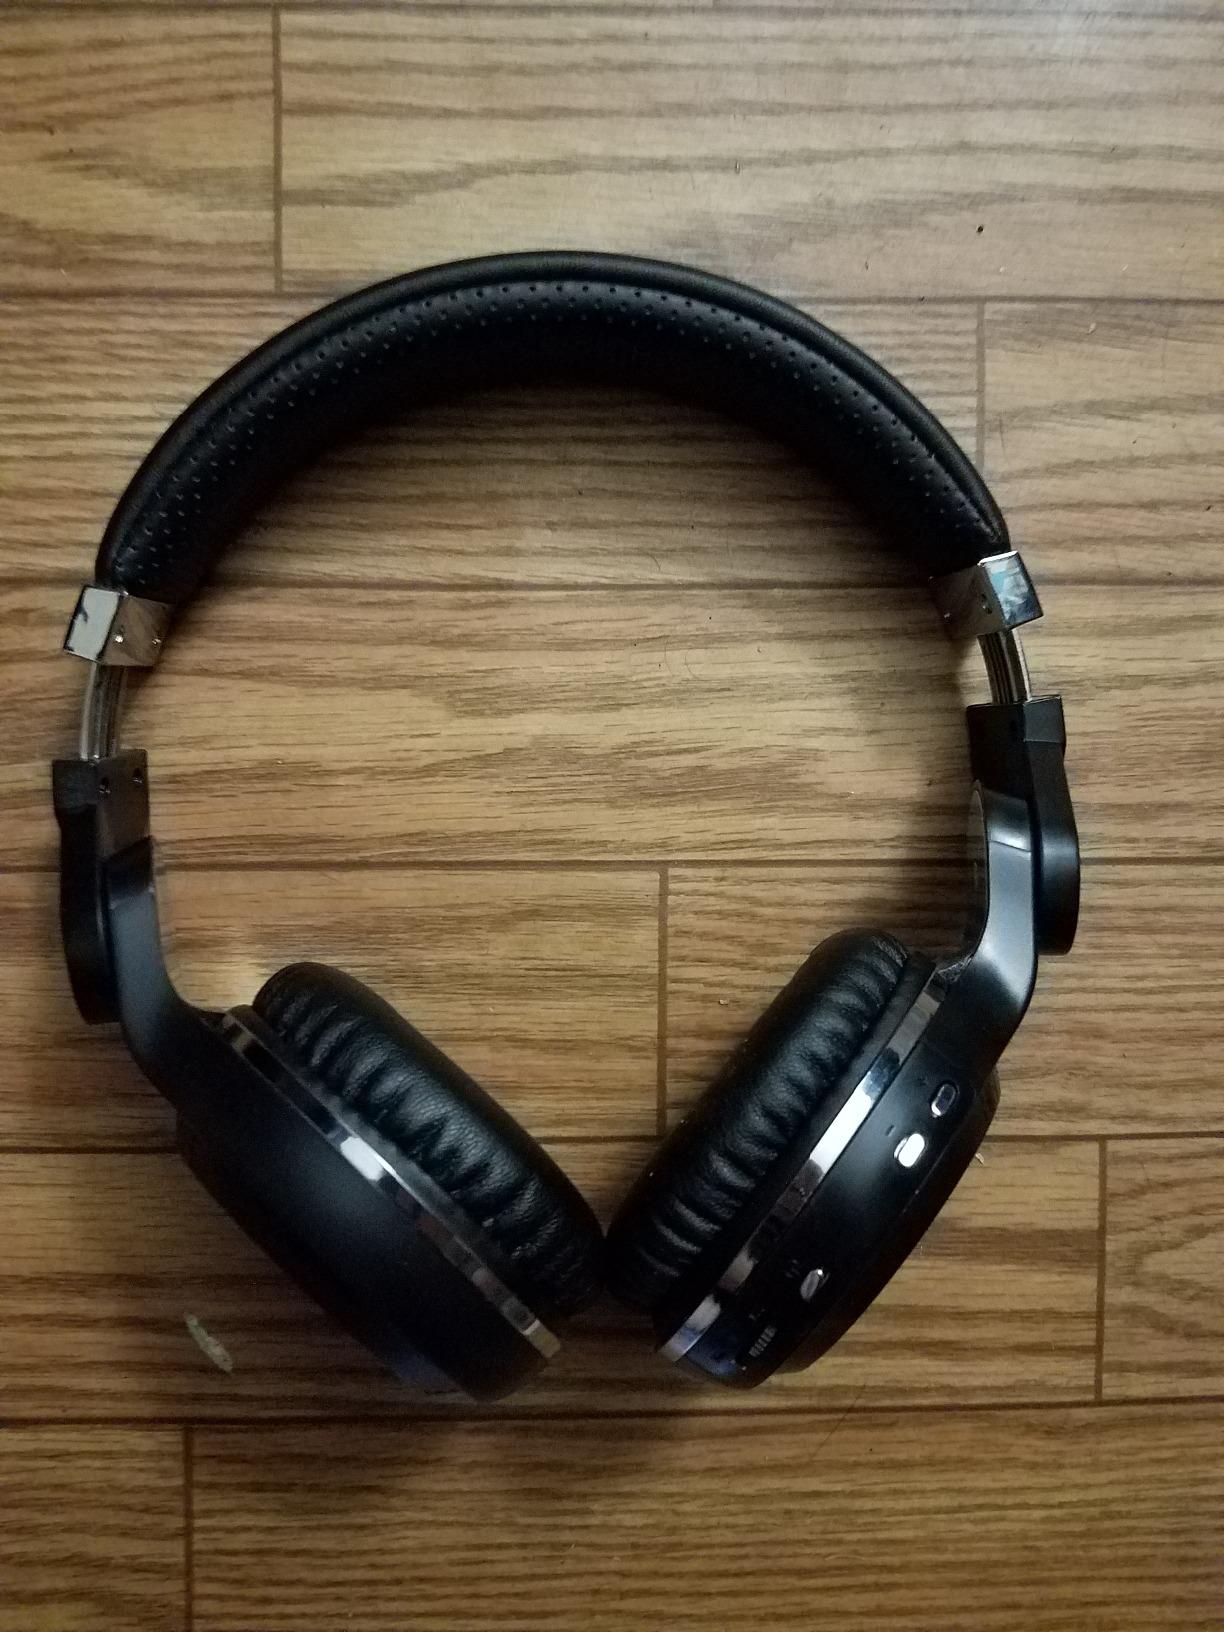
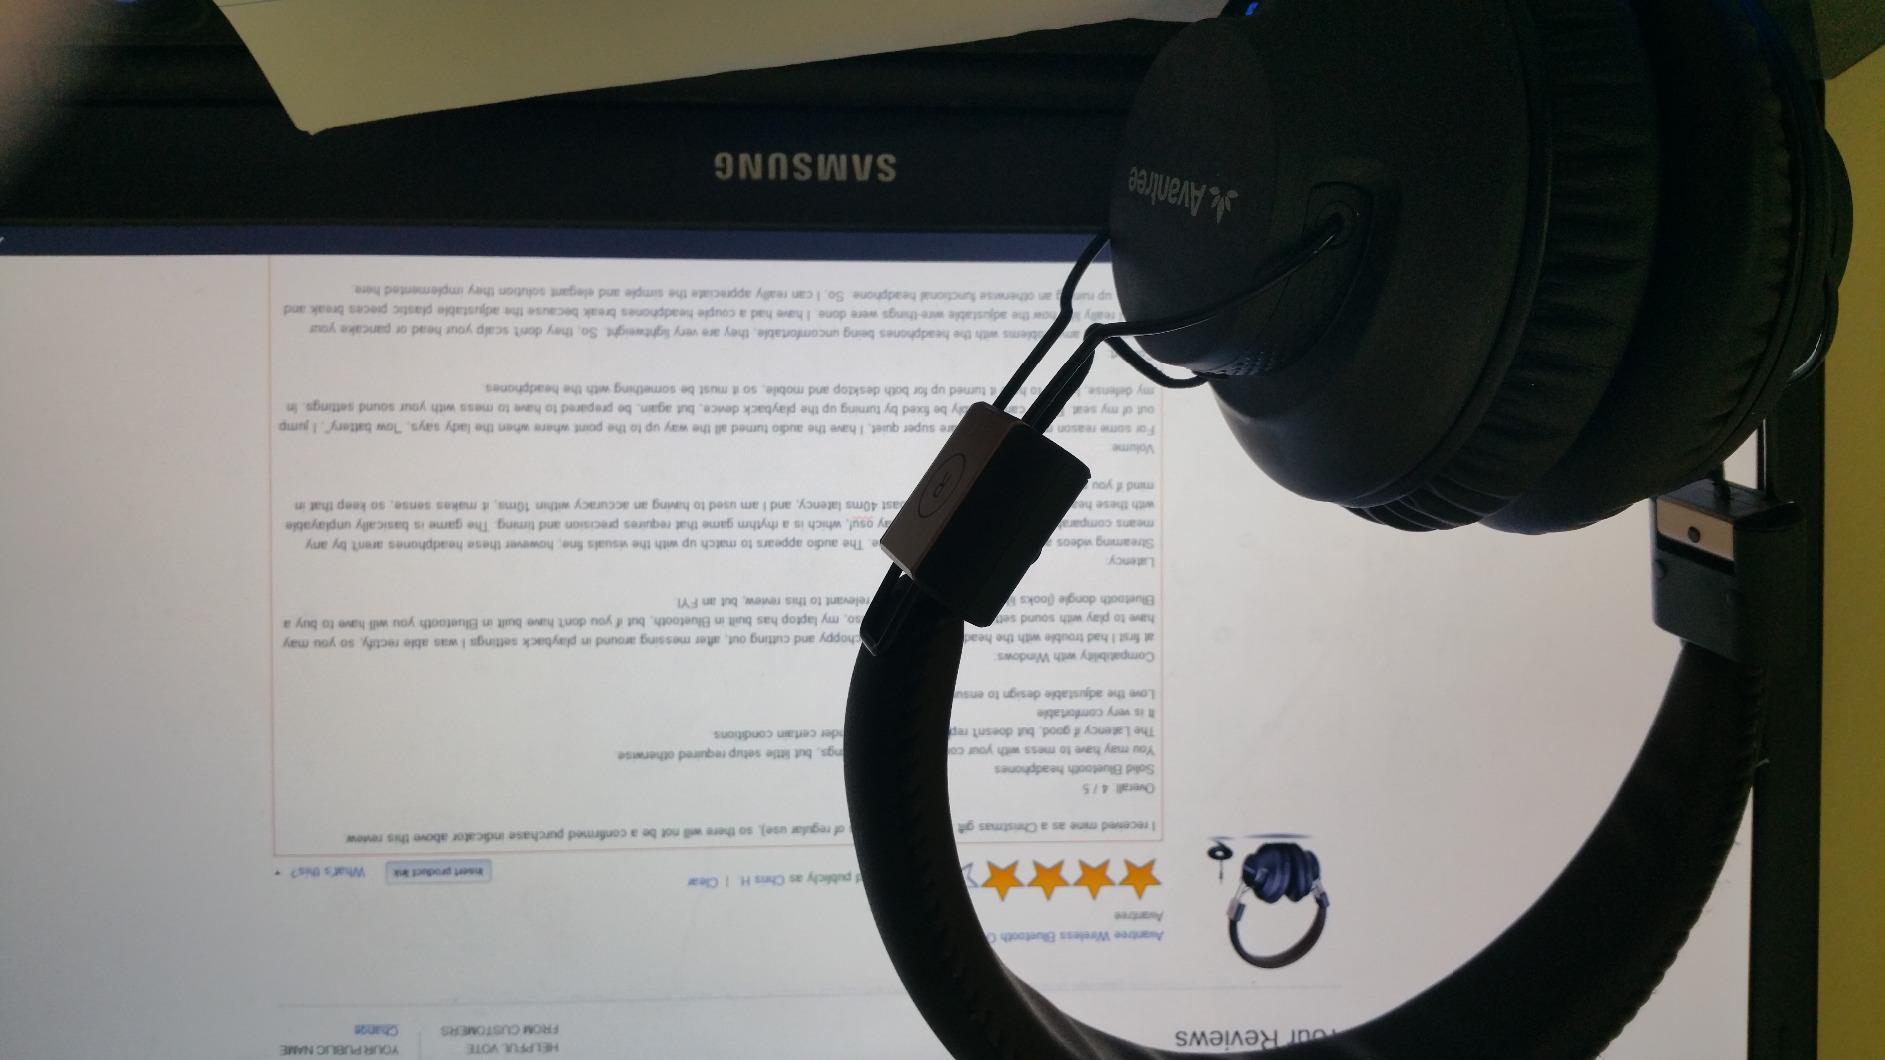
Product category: headphones
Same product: no